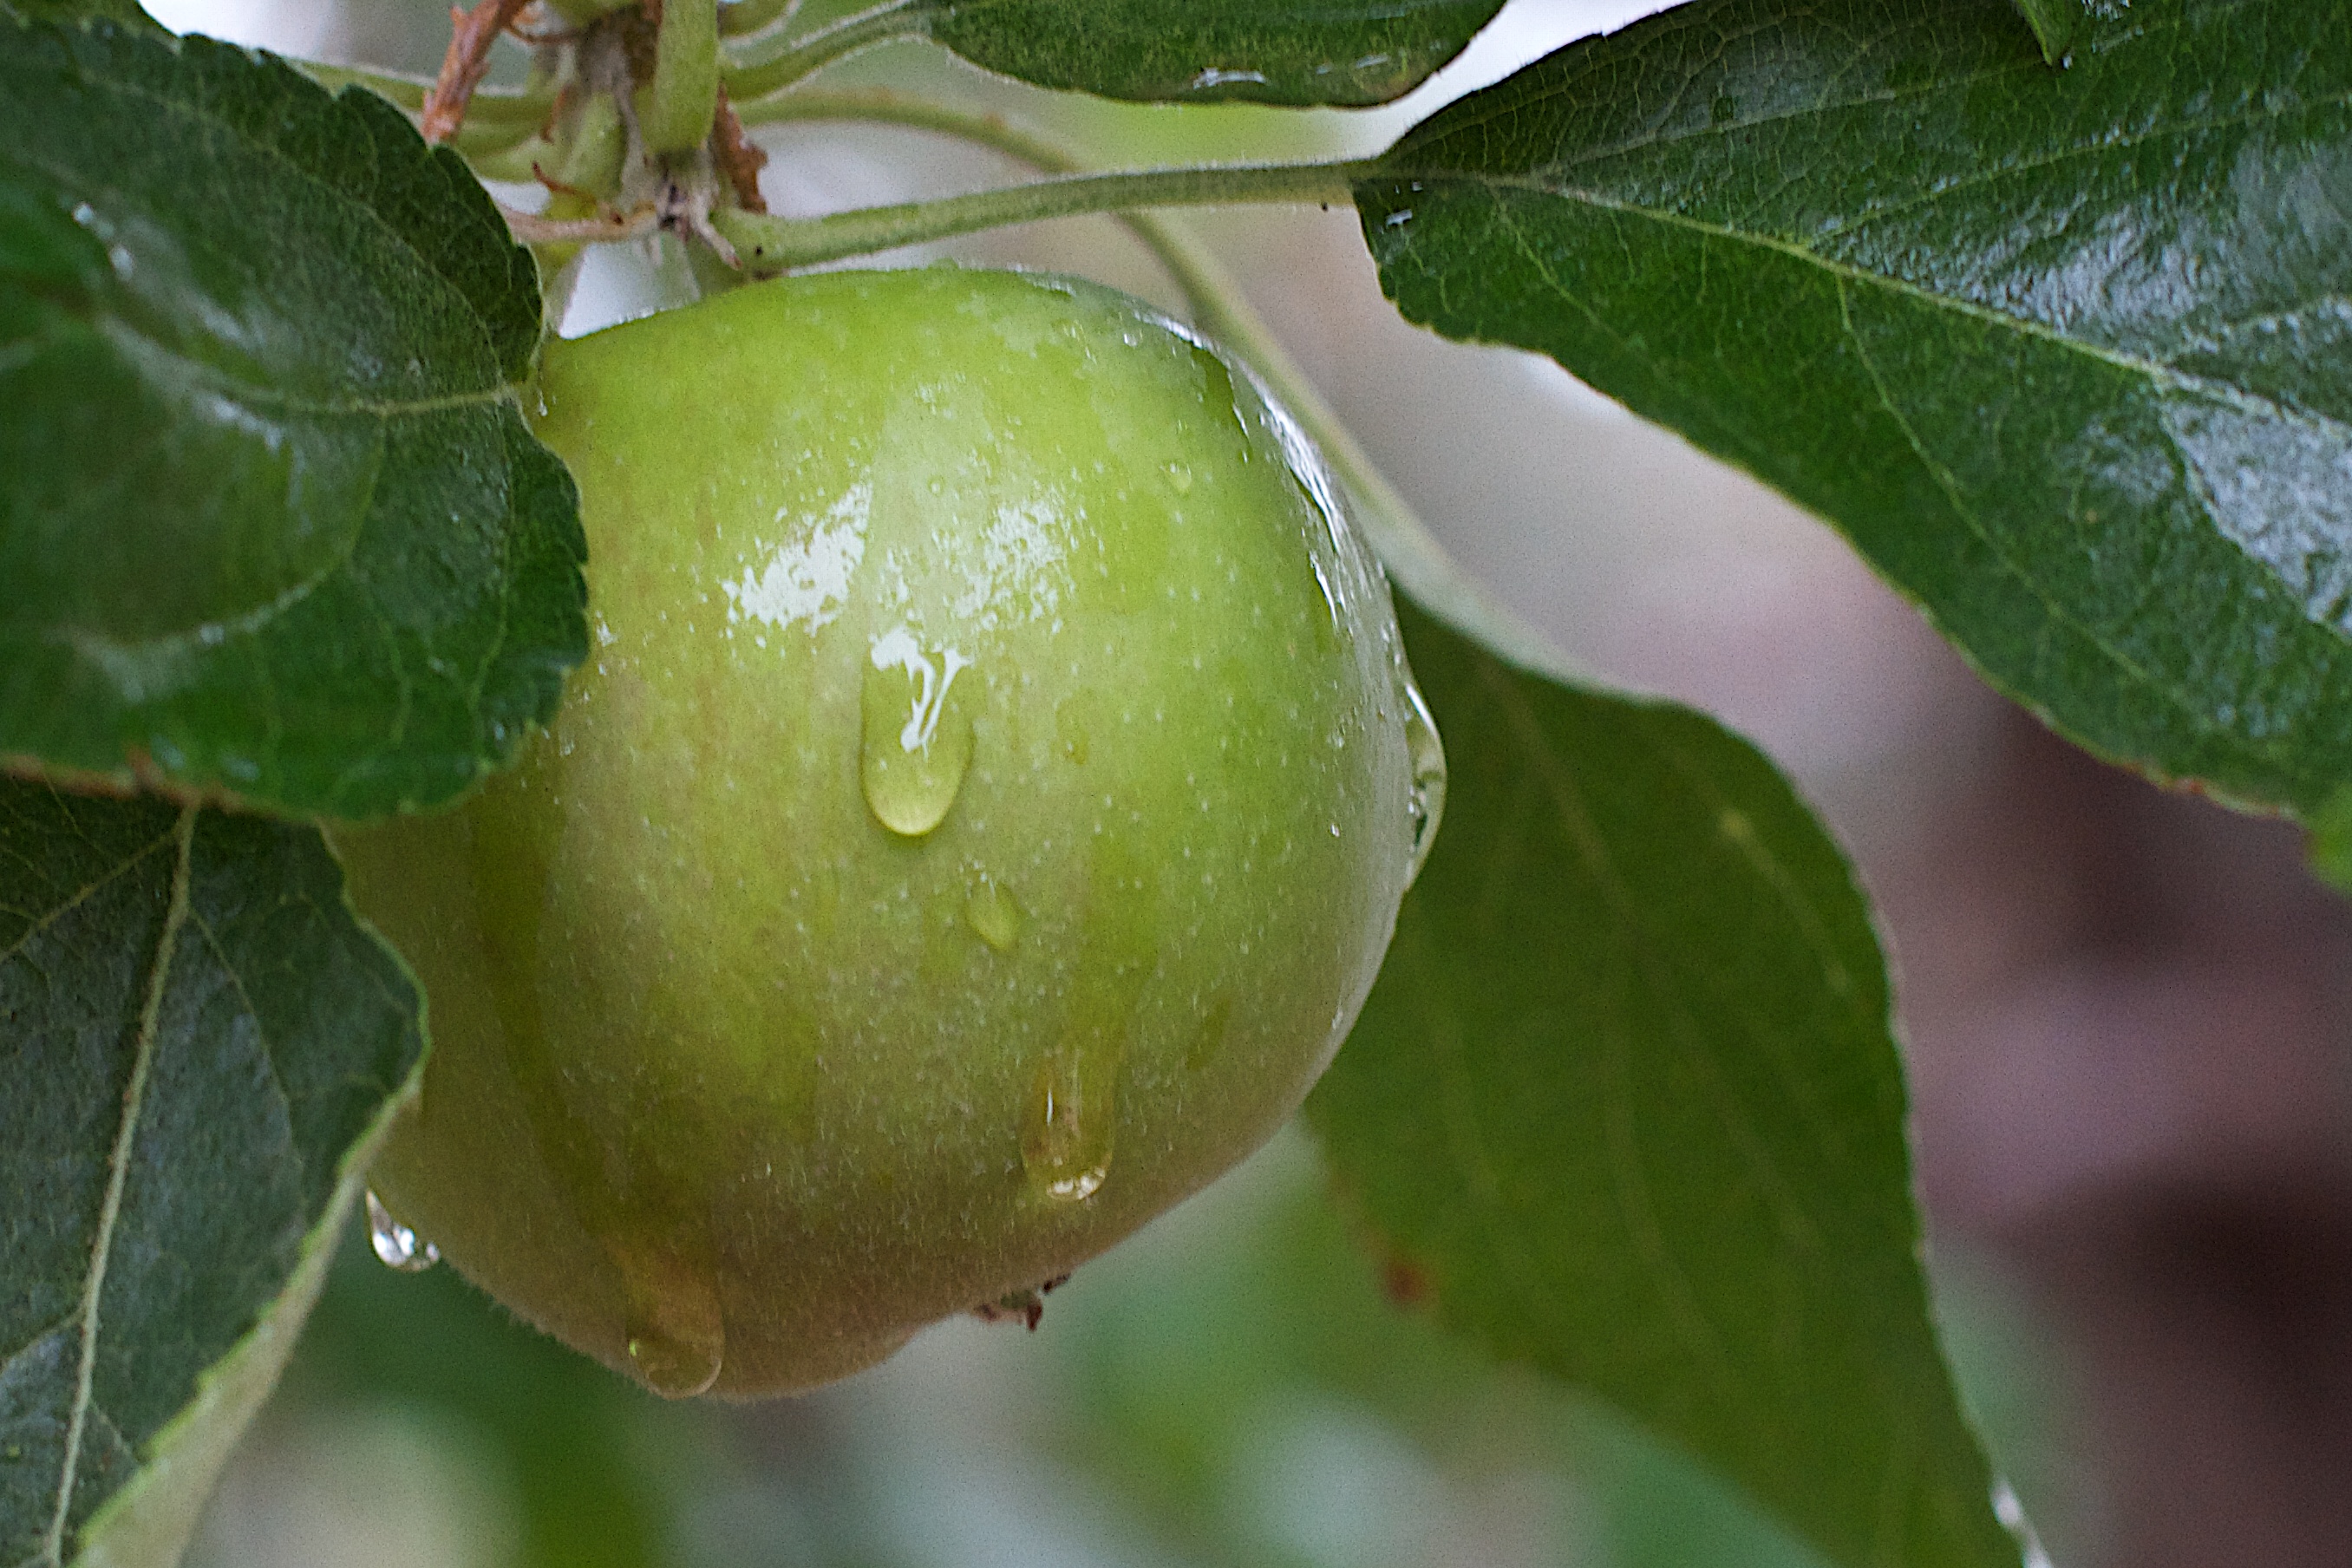
apple, tree, plant, fruit, leaf, flower, food, green, produce, shrub, flowering plant, acerola, malpighia, common fig, land plant, hardy kiwi